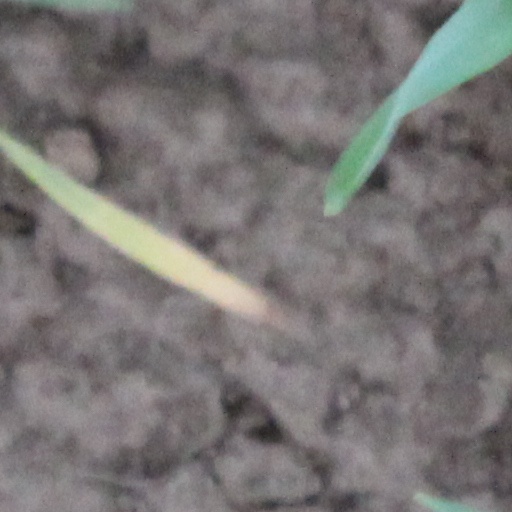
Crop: wheat